Oxford Literary Festival

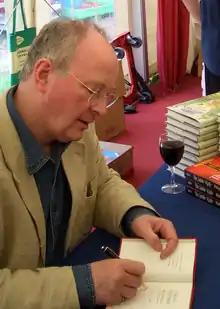
Philip Pullman signing a copy of "Lyra's Oxford" at the 2005 festival

The festival events take place in venues across central Oxford, such as Blackwell's bookshop, the Bodleian Library, the Sheldonian Theatre, the Weston Library, and Oxford colleges such as Christ Church and Worcester College. The festival includes international authors, journalists, intellectuals, historians, and poets. OLF is a registered charity is the Charity Commission for England and Wales.